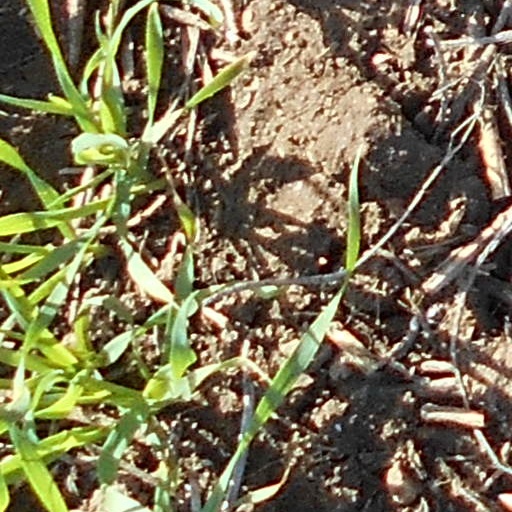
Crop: wheat